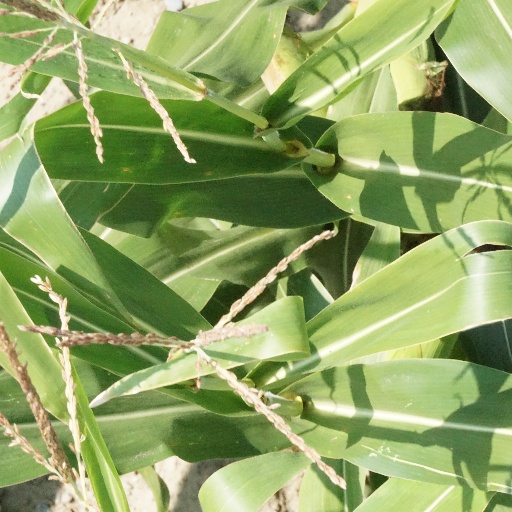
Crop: maize; corn